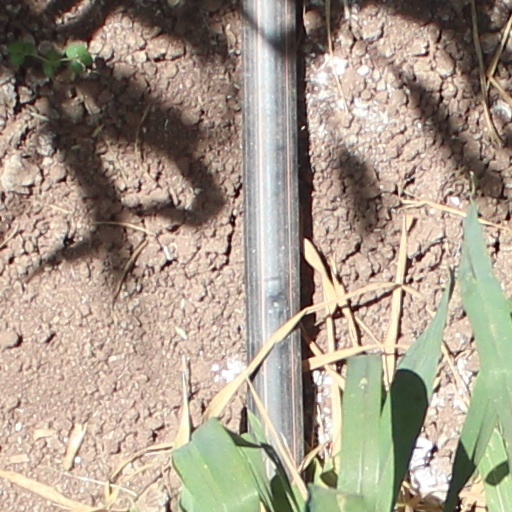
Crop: wheat